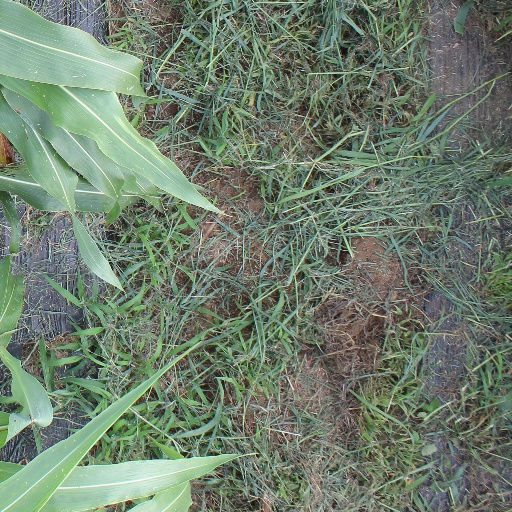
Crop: sorghum